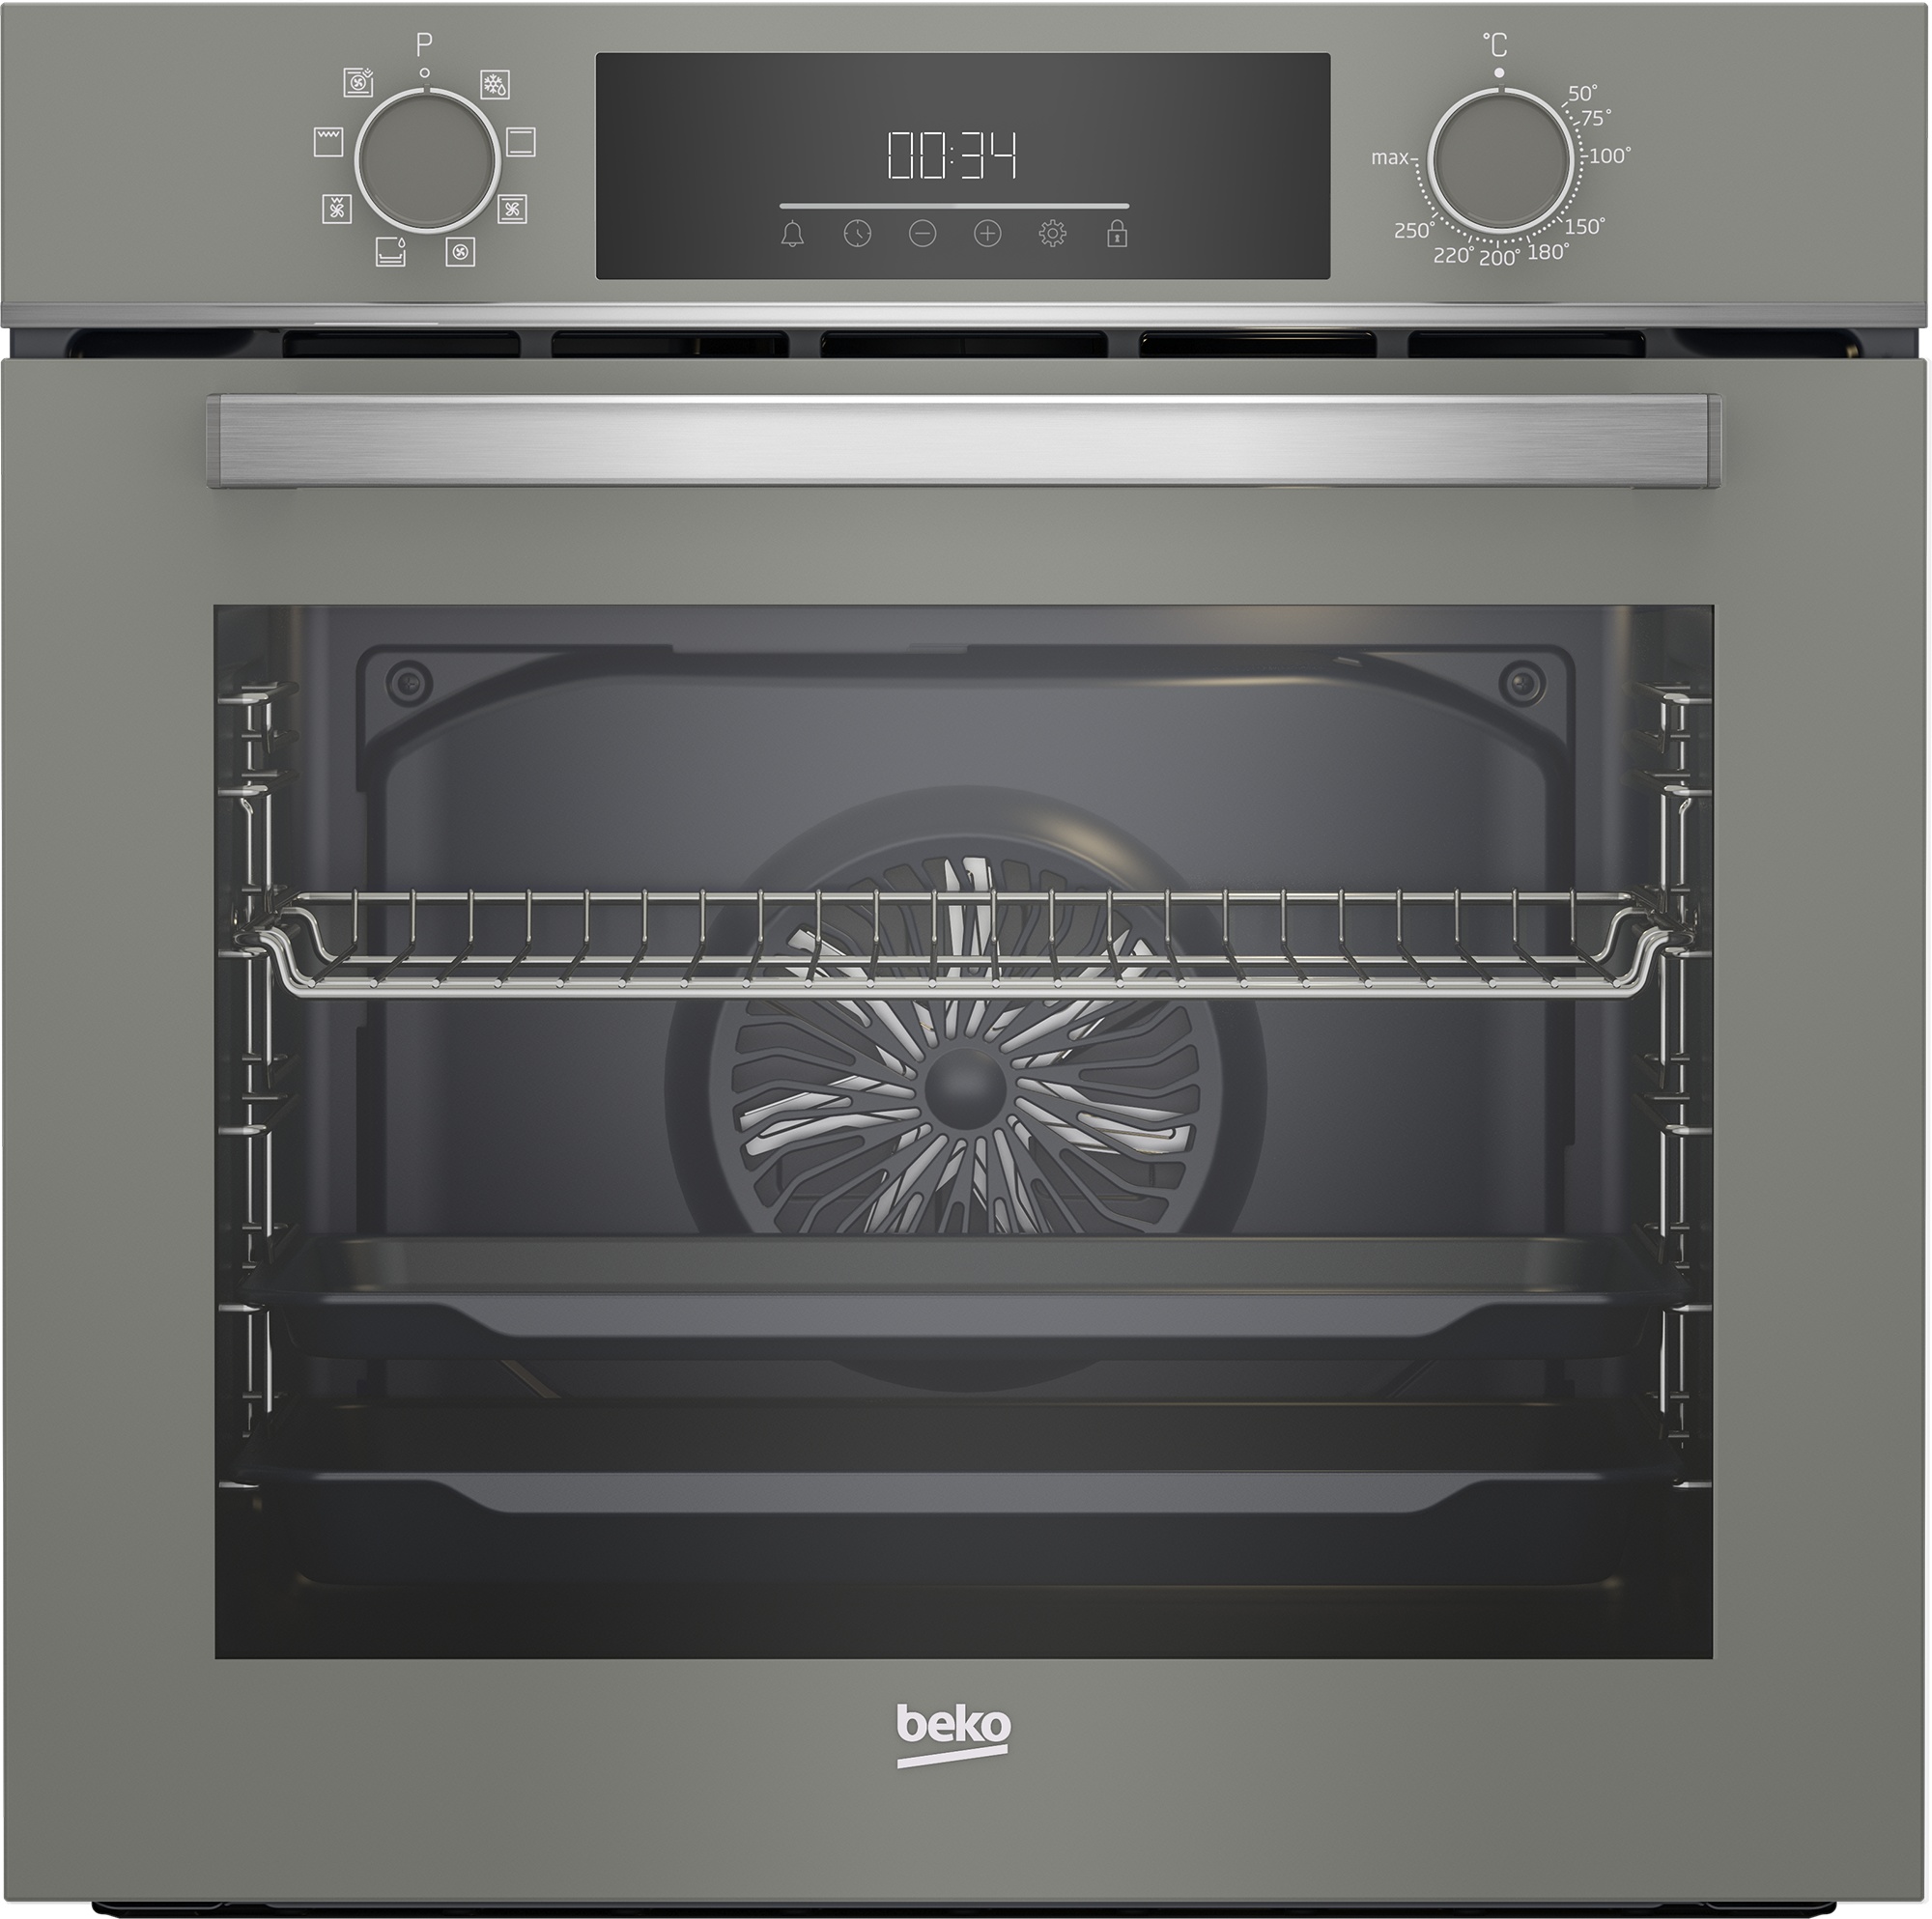
Beko 60 cm 72 L Built-in Electric Oven with Electric Grill and Cooling Fan - BBIM17300MGD
Key Features Product Type 60 cm Height 59.5 cm Width 59.4 cm Depth 56.7 cm Display Type LED Display - Touchcontrol Prologue/Beyond-Good+ (Beast) Main Cavity Energy Efficiency Class A Steam-cleaning SteamShine Main Cavity Oven Type Multi-functional Door Opening Type Drop-down Colour Manhattan Grey Product Series b300 Number of Functions 8 Main Cavity Volume 72 L Main Cavity Functions Main Cavity Oven Type Multi-functional Number of Functions 8 Defrosting Fan-assisted Conventional Cooking Multi-dimensional Cooking Electric Grill Fan Heating Half-grill with Fan Steam-cleaning Bottom Heating Standard Accessories Number of Standard Trays 1 Number of Pastry Trays 1 Number of Standard Wire Racks 1 Cleaning Steam-cleaning SteamShine Technologies SteamAid Grill Type Electric Grill Cooling Fan Design Type of Illumination 1 x Round Halogen Light (Top) Display Type LED Display - Touchcontrol Prologue/Beyond-Good+ (Beast) Removable Door Glass Number of Cavities 1 Number of Shelf Levels 5-level Side Racks Cavity Colour Triton Door Opening Type Drop-down Colour Manhattan Grey Safety Child Lock Performance & Consumption Main Cavity Volume 72 L Main Cavity Energy Efficiency Class A Main Cavity Heat source Electric Total Electric Power 2600 W Voltage 220 - 240 V Frequency 50 Hz Dimensions & Weight Height 59.5 cm Width 59.4 cm Depth 56.7 cm Weight 28.5 kg Packaged Height 65.5 cm Packaged Width 66 cm Packaged Depth 66 cm Packaged Weight 30.7 kg Niche Dimensions - Cabinet (WxDxH) (mm) 560×550×590 Niche Dimensions (W×D×H) (mm) 560×550×600
Brand: BEKO
Category: Home & Garden > Kitchen & Dining > Kitchen Appliances > Ovens